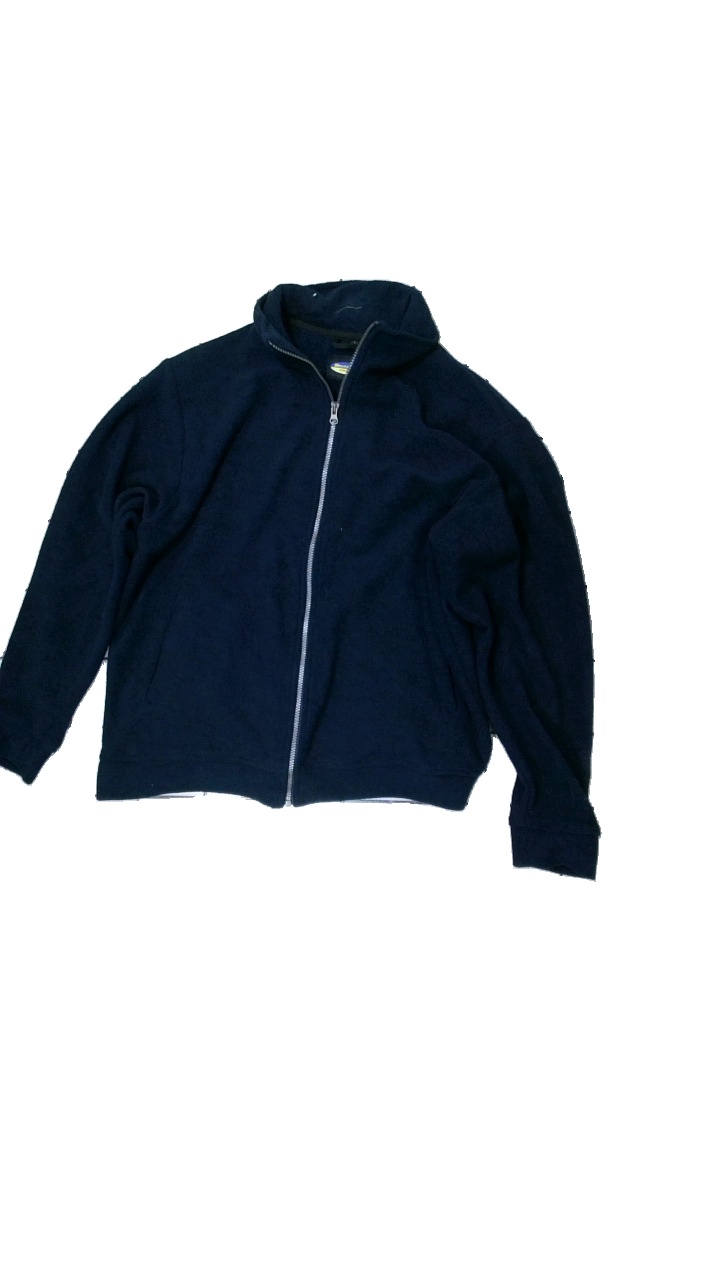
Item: Sweater (Ladies)
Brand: Best In Town
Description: blue swetaer with zipper
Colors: Blue
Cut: Regular
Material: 100% Polyester
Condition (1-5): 5
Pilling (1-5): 5
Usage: Reuse
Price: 100-150